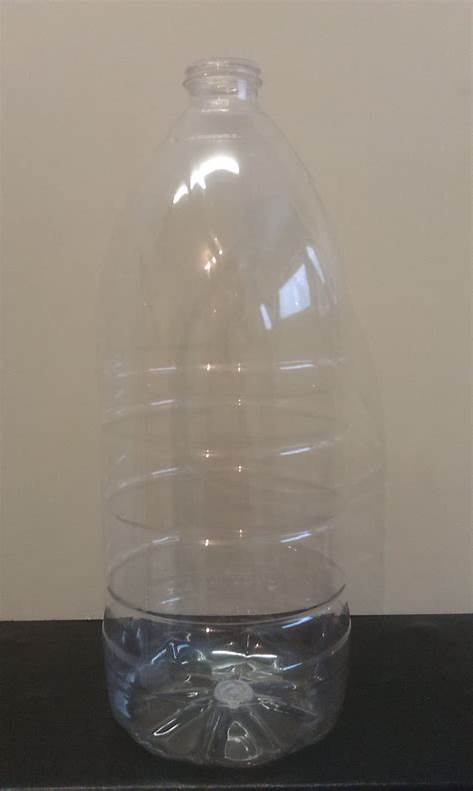
Waste category: plastic